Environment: real
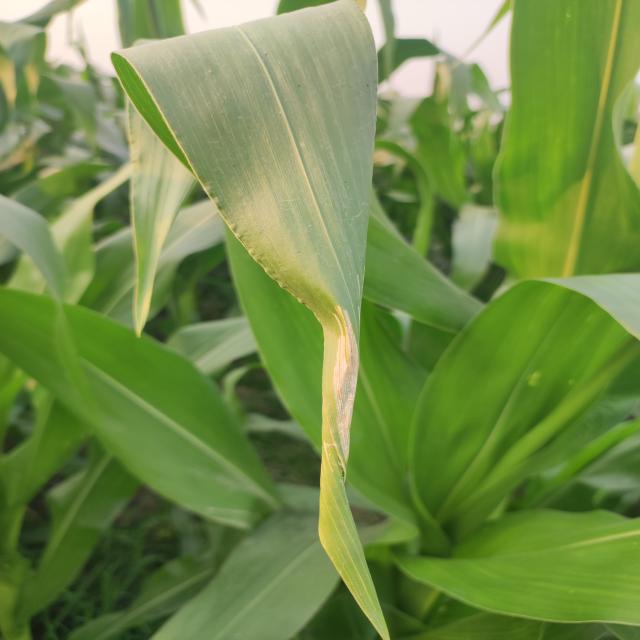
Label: northern_corn_leaf_blight